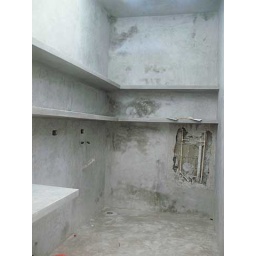
Next to the guest bathroom is the laundry room. It has an opening above the back wall for light and air.